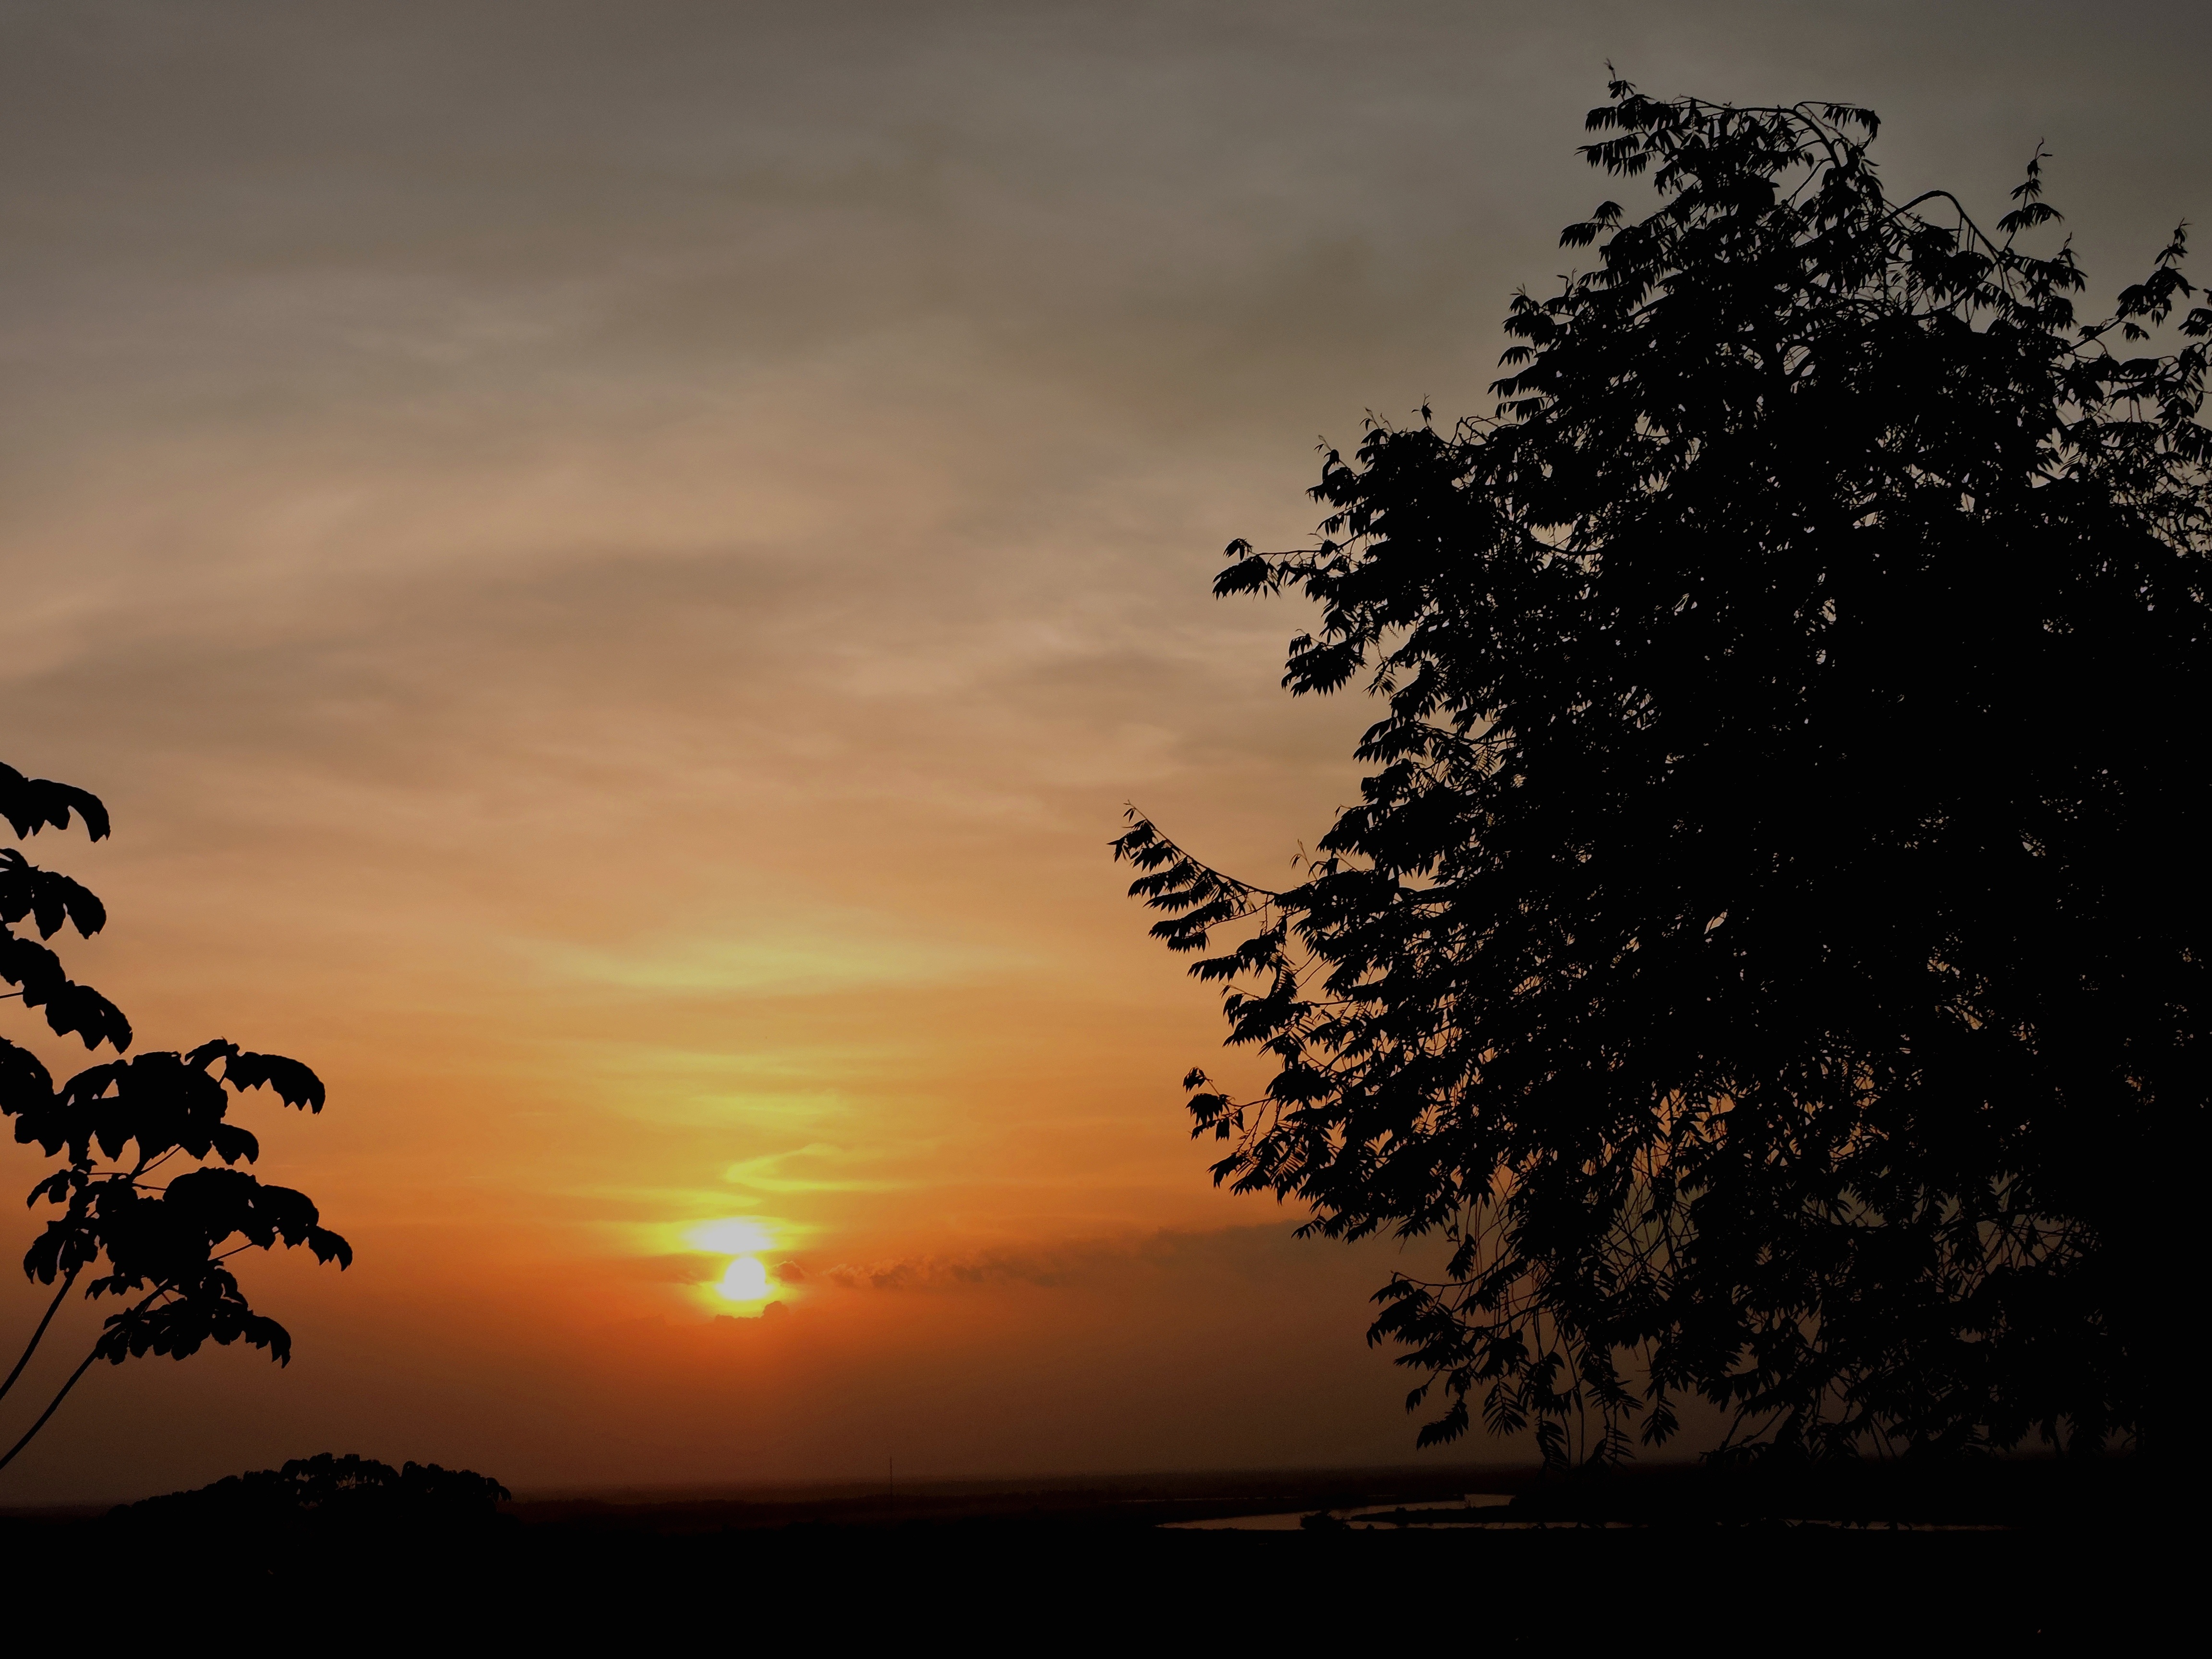
landscape, tree, horizon, branch, silhouette, cloud, sky, sun, sunrise, sunset, sunlight, morning, dawn, atmosphere, dusk, evening, calm, plain, afterglow, astronomical object, meteorological phenomenon, stock photography, atmosphere of earth, computer wallpaper, red sky at morning